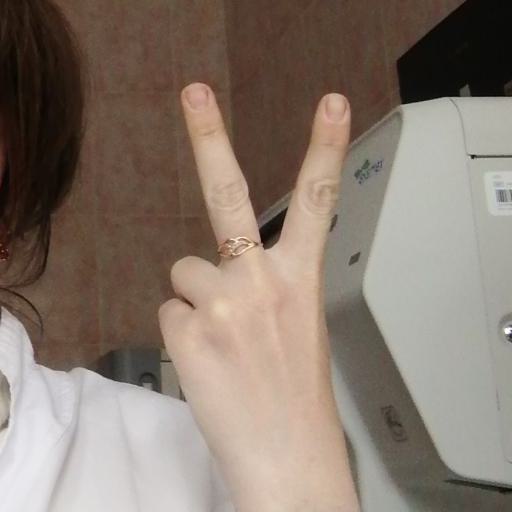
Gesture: peace_inverted